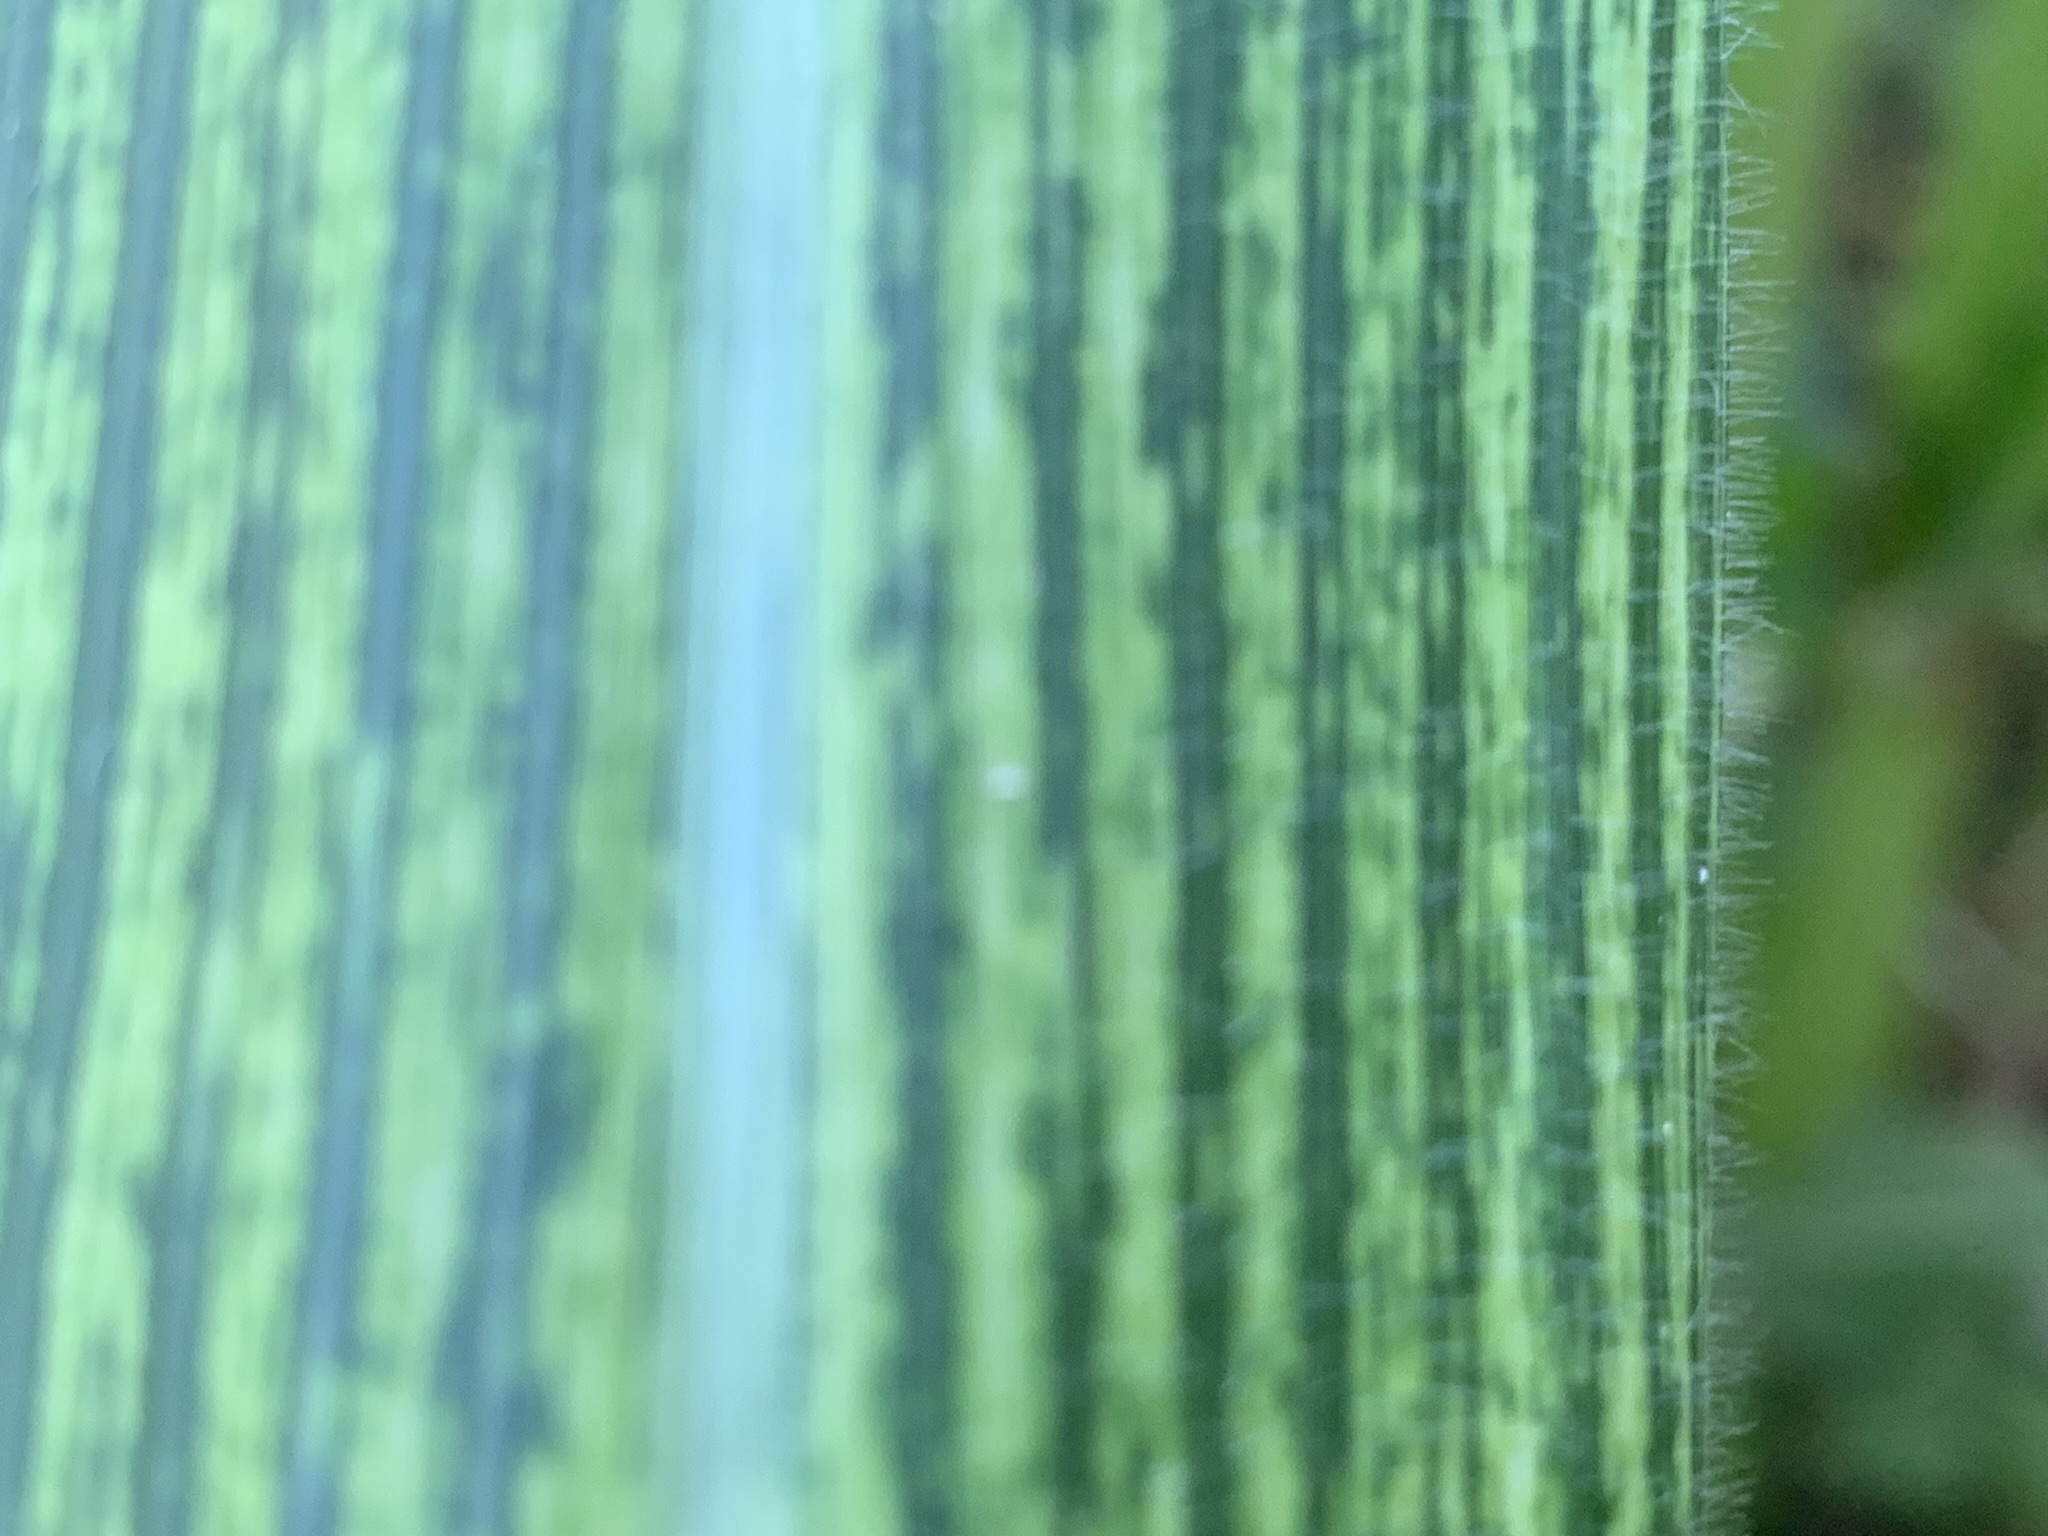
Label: MSV